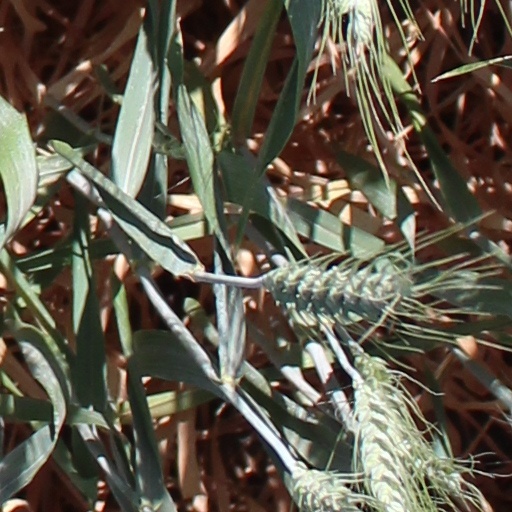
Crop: wheat